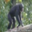
Label: chimpanzee